Oriel Chambers

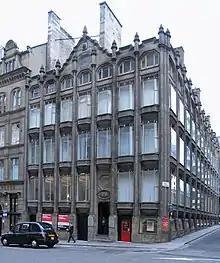
Side view of Oriel Chambers

More importantly, Oriel Chambers, and Ellis's building at 16 Cook Street in Liverpool, are amongst the precursors of modernist architecture for another reason. In addition to the extensive use of glass on their facades, both boast metal-framed glass curtain walls toward the courtyards, which makes them two of the world's first buildings to include this feature. Both buildings rely on H-section iron columns at the perimeter, which support the floors and cladding. Ellis's method for cladding was, however, not adopted by Burnham and Root: their Monadnock Building of 1891 has its distinctive bay windows still set in load-bearing brickwork.